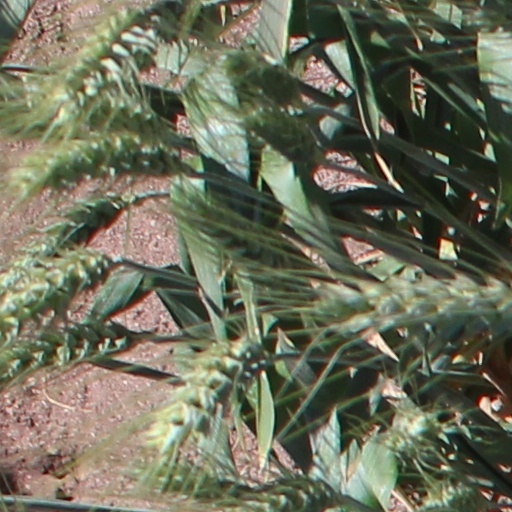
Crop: wheat